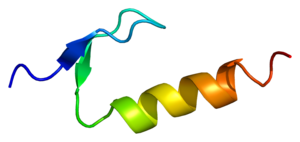
L'ADN polymérase η, ou pol η, est une ADN polymérase présente chez les eucaryotes et qui intervient dans la réparation de l'ADN. Cette enzyme est particulièrement importante pour assurer la synthèse translésionnelle de l'ADN à la suite d'une exposition aux rayons ultraviolets. La déficience en pol η est responsable d'une maladie génétique rare, le xeroderma pigmentosum.